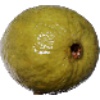
Label: guava